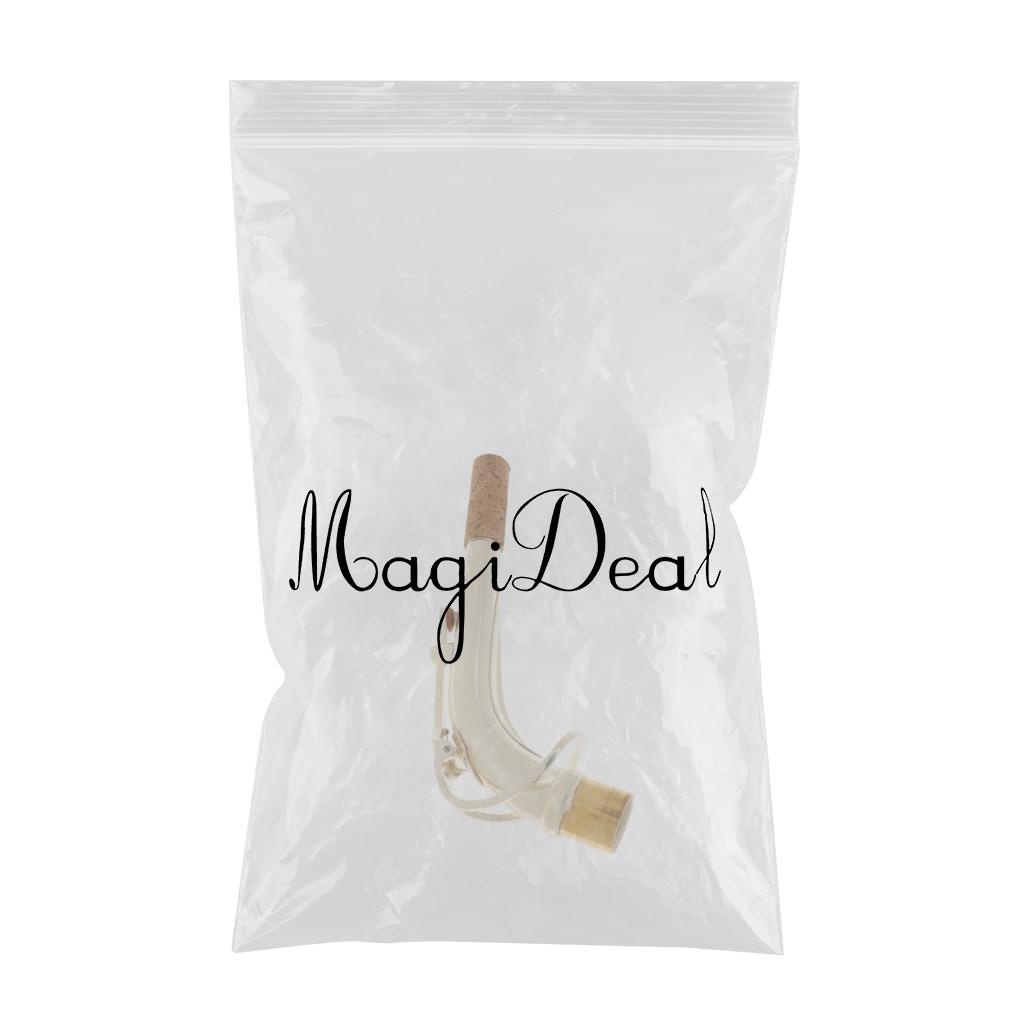
Maxbell 1 Piece Eb Alto Saxophone Engraved Bend Neck Silver Plated
Description: Eb Alto Saxophone Engraved Bend Neck. Silver plated, the interior is spiral and easy to play. Exquisite carving pattern, lead-free soldering, safe and secure. A good replacement for your old saxophone neck gooseneck. Material:Brass Size Chart: Caliber: Approx. 22.5mm/0.88inch Length: Approx. 18cm/7.08inch Package Includes: 1 Piece Saxophone Neck
Brand: Aladdin Shoppers: Best Online Shopping site in India - Shop Now!
Category: Arts & Entertainment > Hobbies & Creative Arts > Musical Instrument & Orchestra Accessories > Woodwind Instrument Accessories > Saxophone Accessories > Saxophone Parts > Saxophone Necks